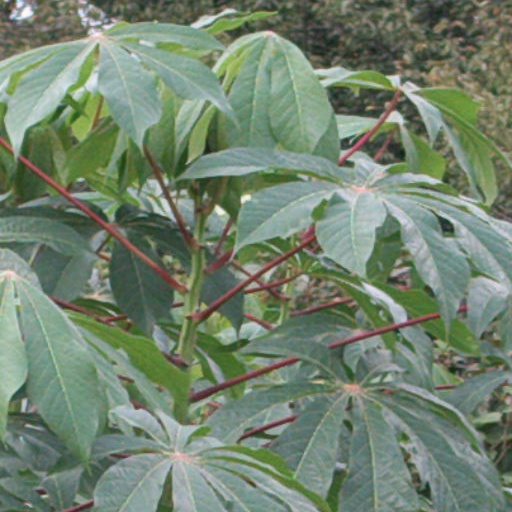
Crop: cassava